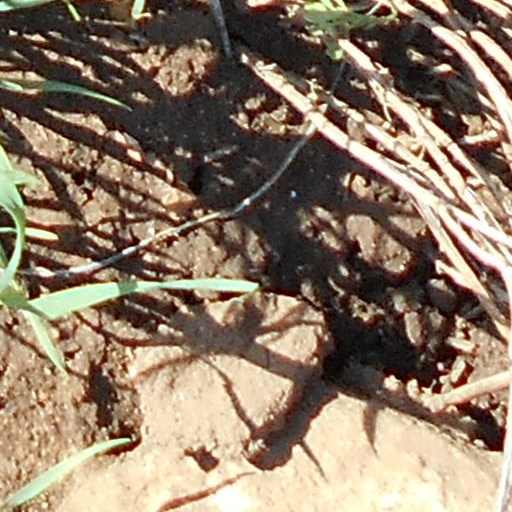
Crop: wheat